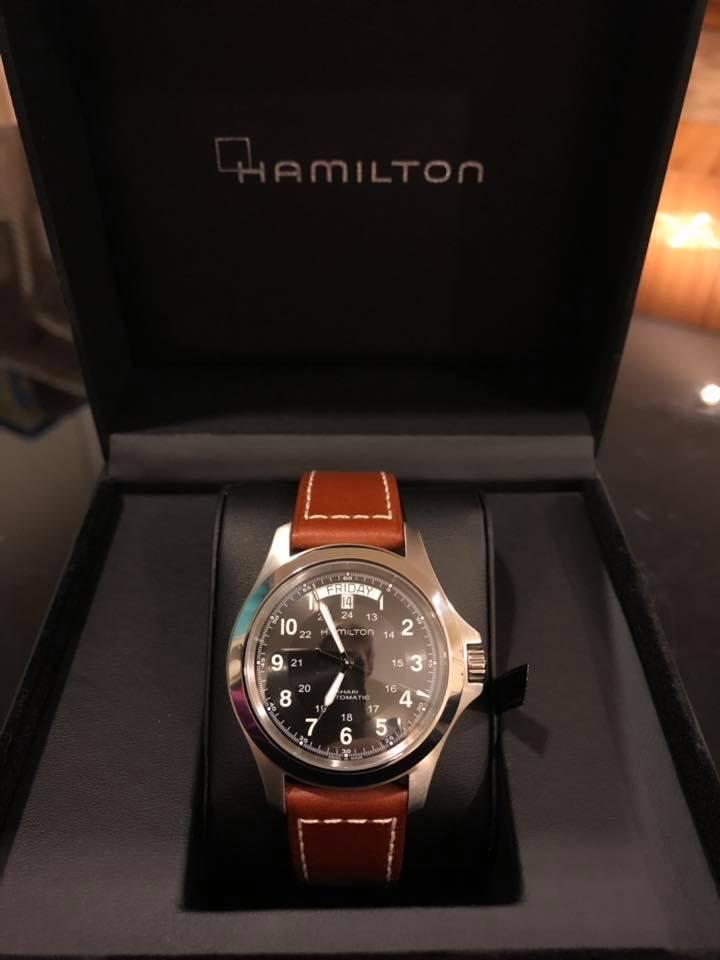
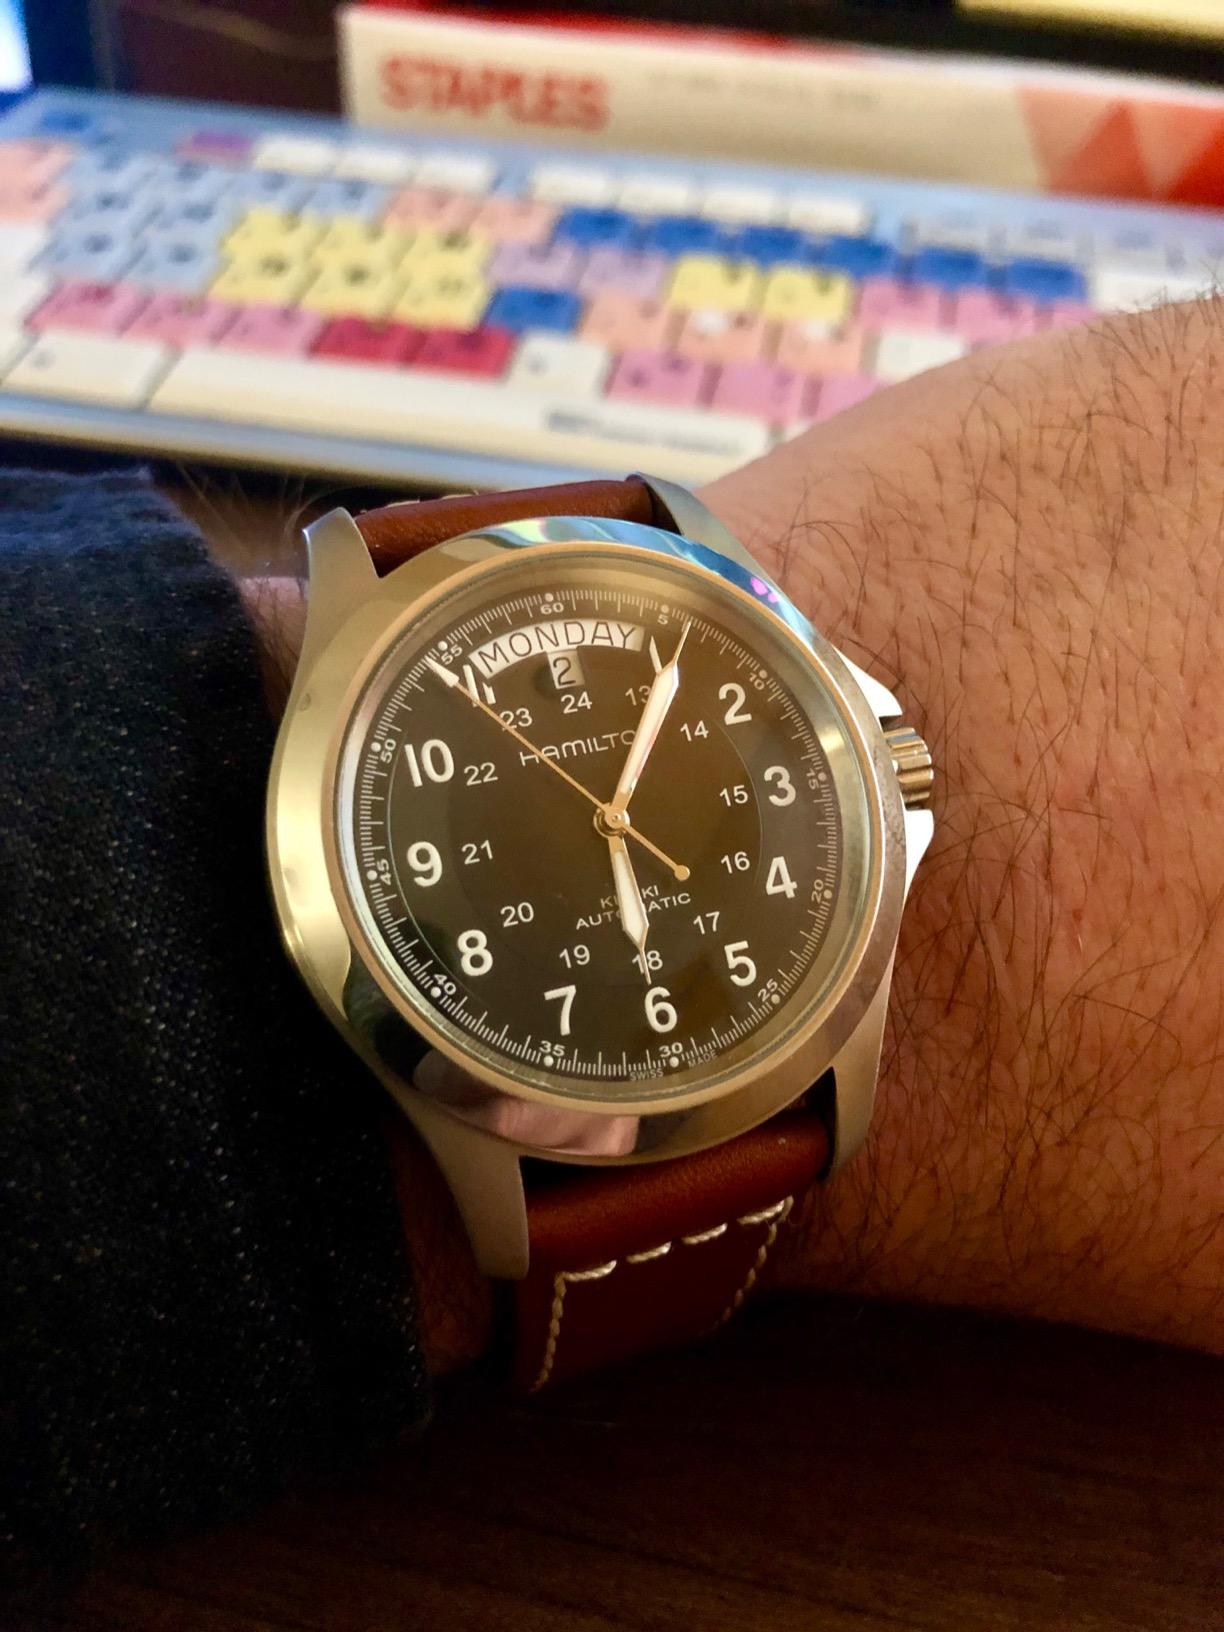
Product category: accessories_watch
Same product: yes